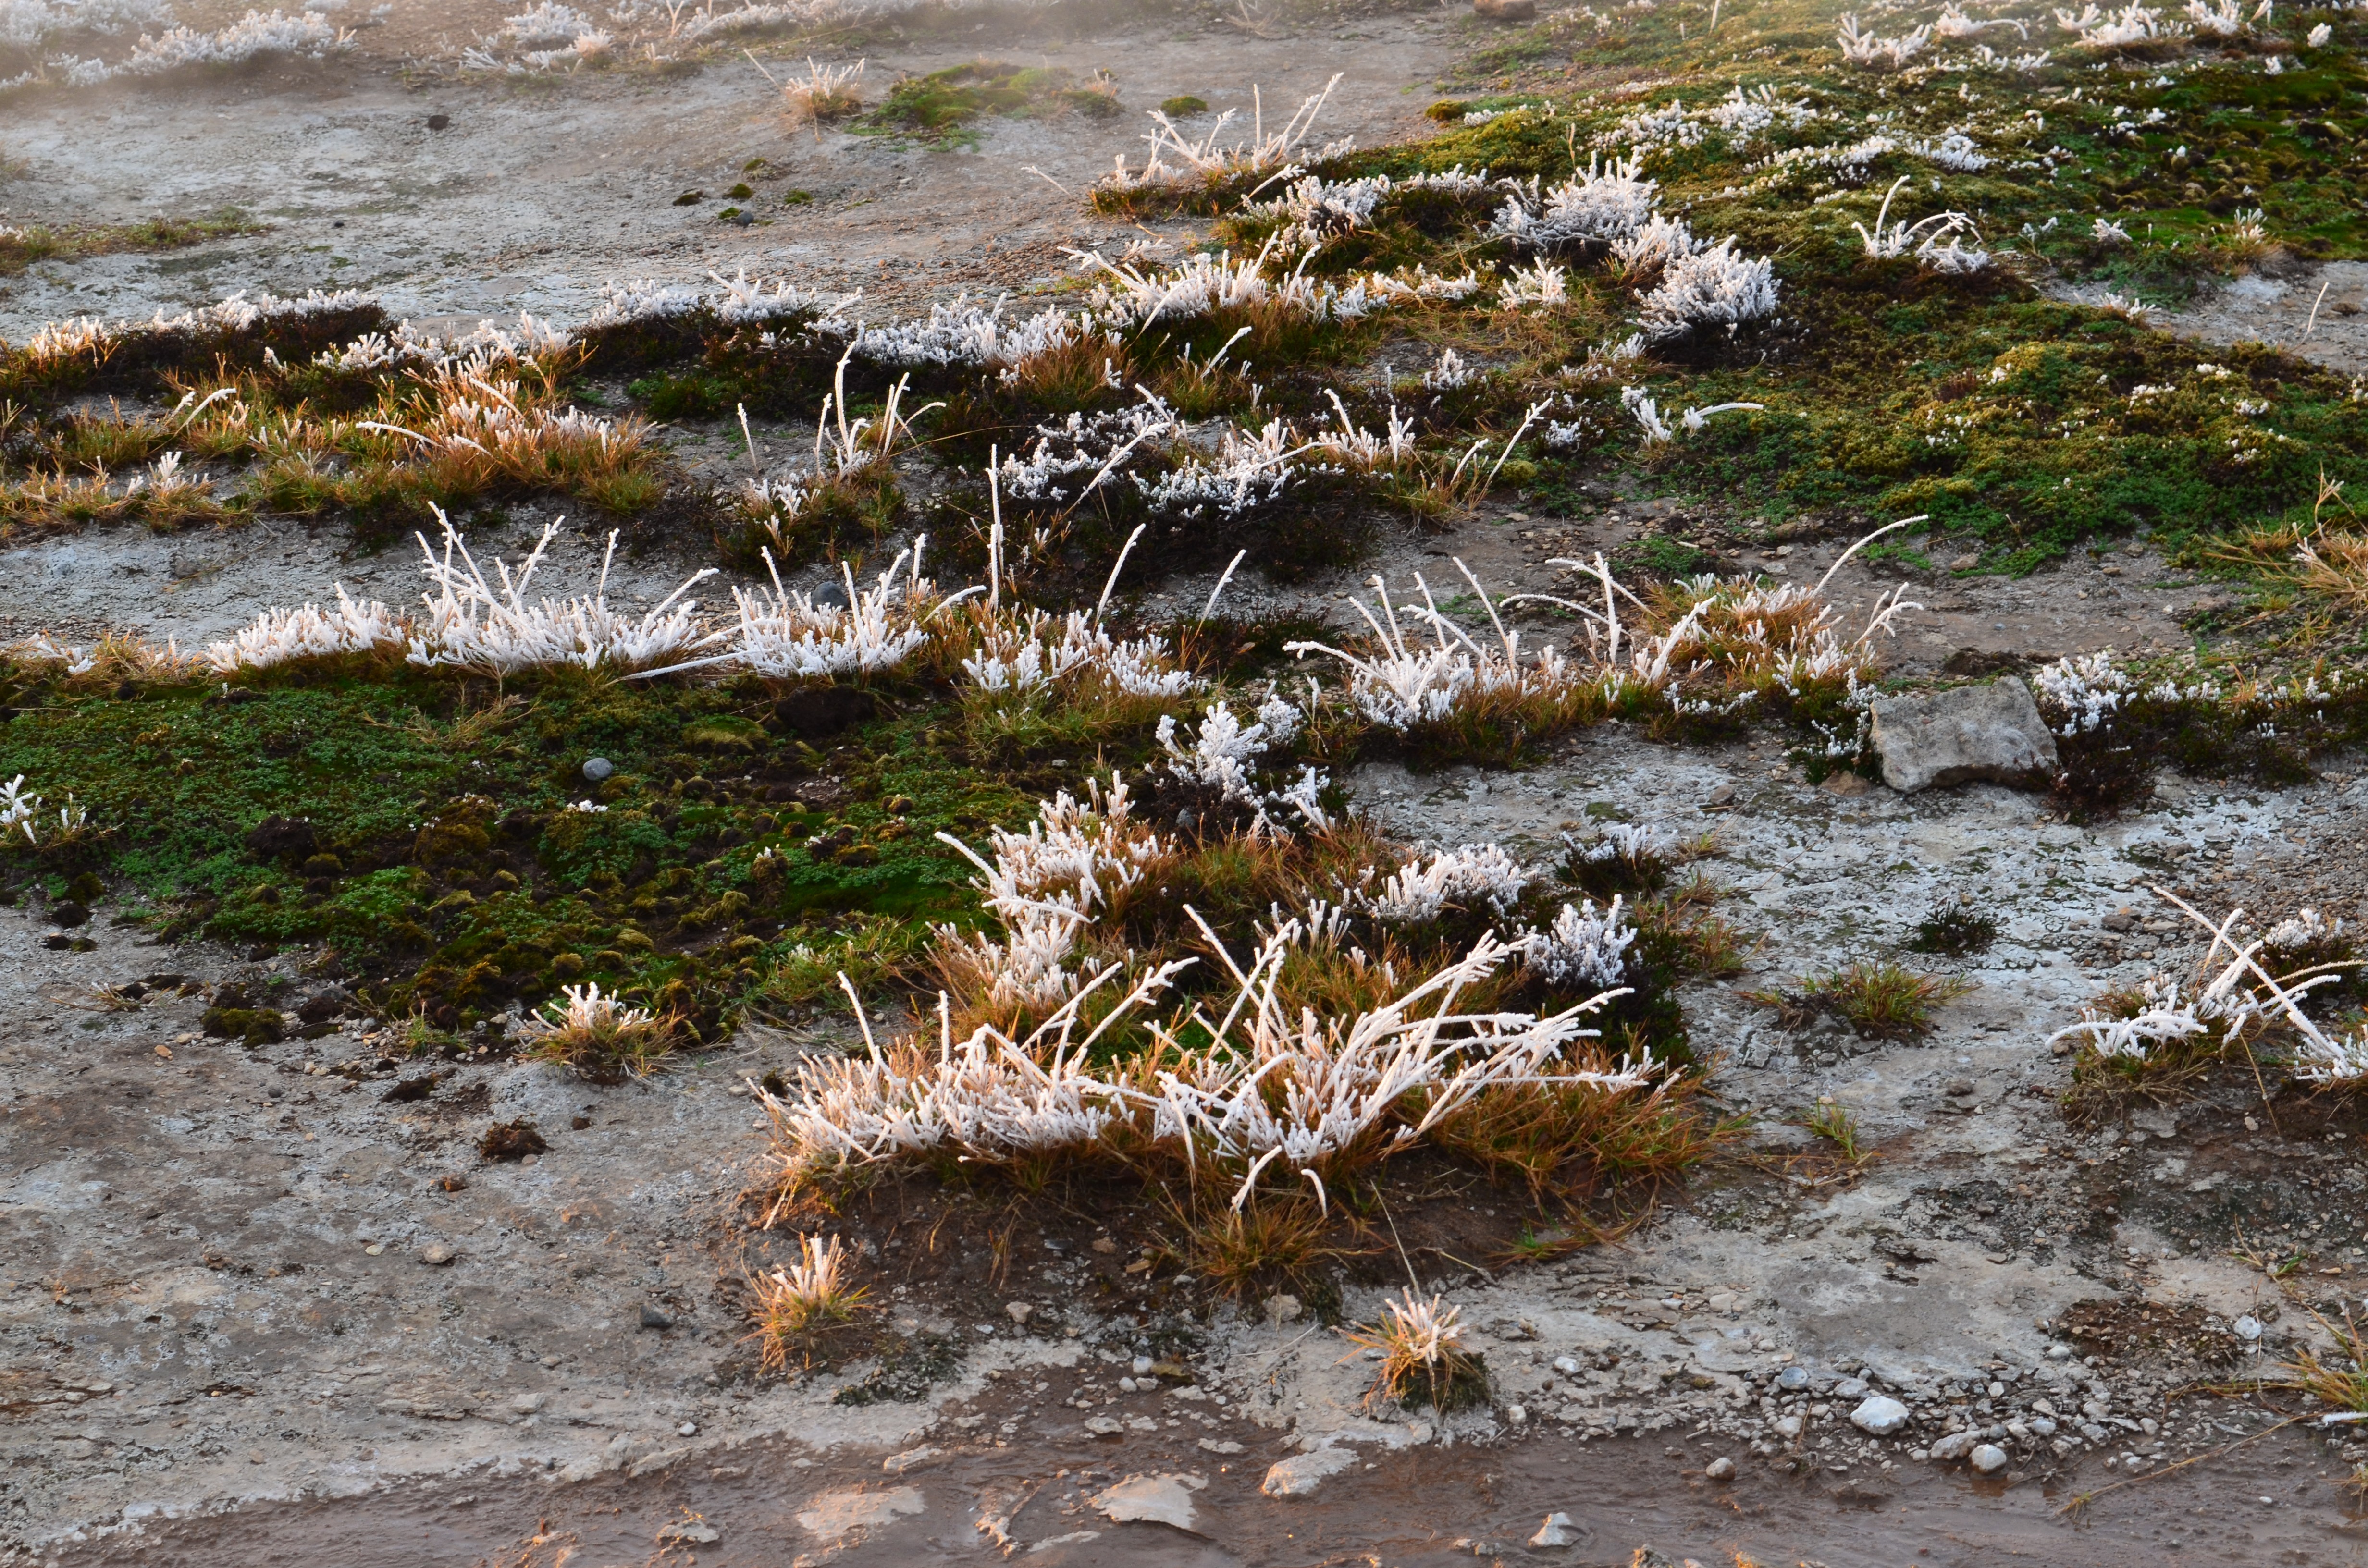
sea, coast, water, nature, grass, rock, wilderness, cold, winter, plant, white, ground, morning, shore, frost, river, wildlife, stream, ice, rapid, season, body of water, geology, vegetation, wetland, rime, hoar